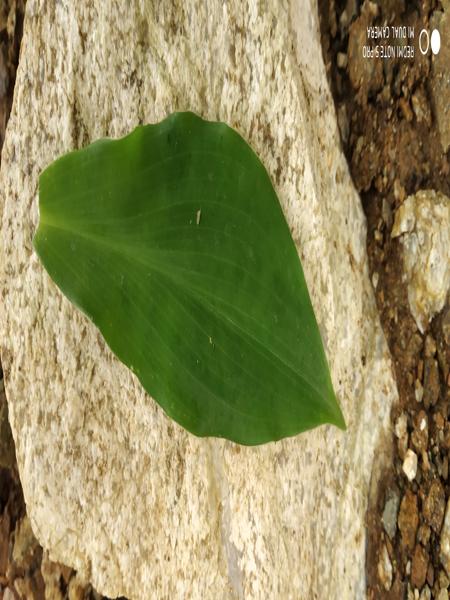
Plant: Insulin